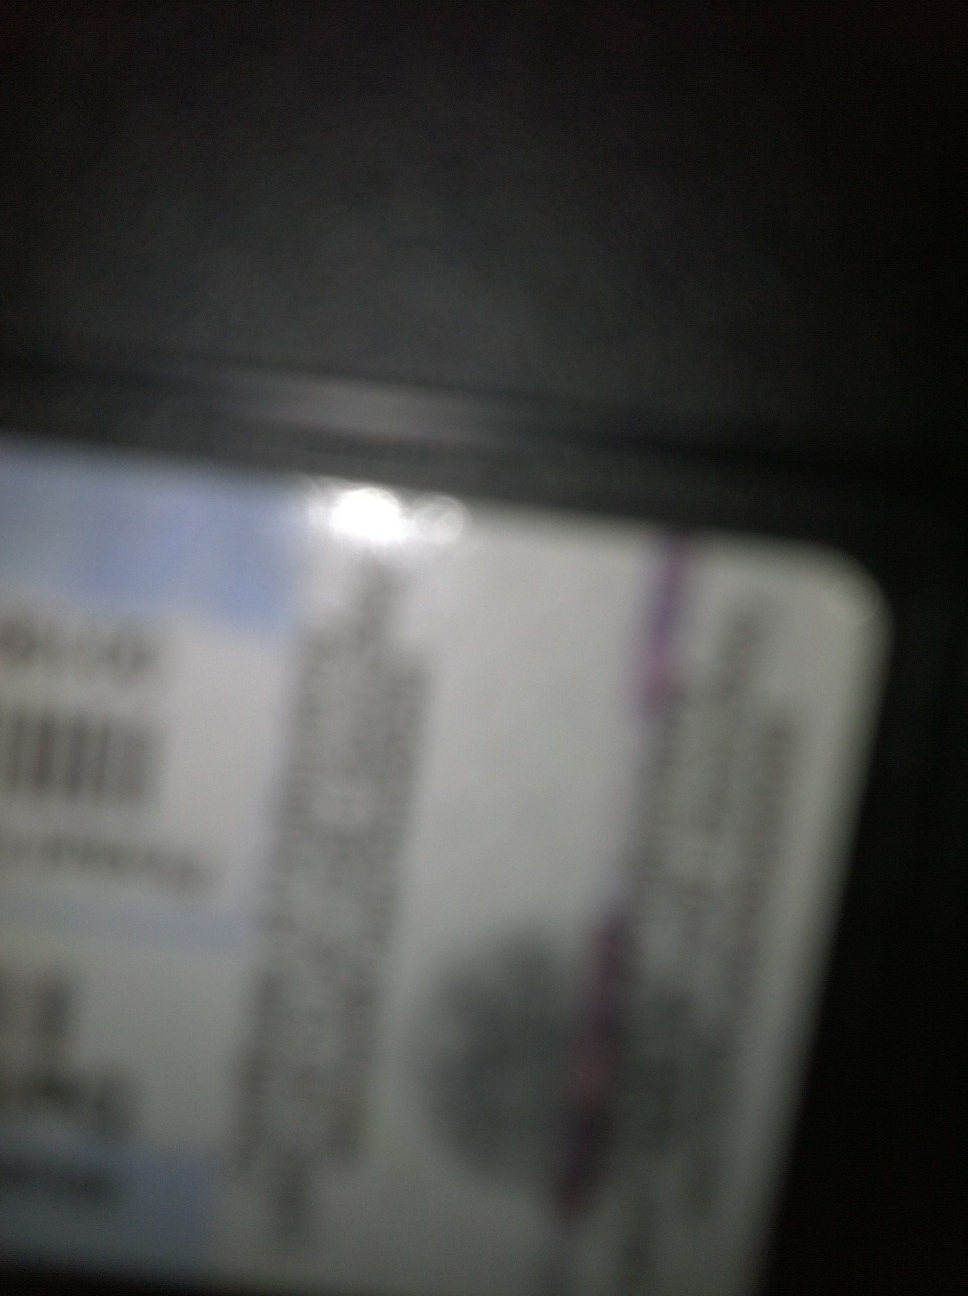Question: What does this say?
Answer: unanswerable